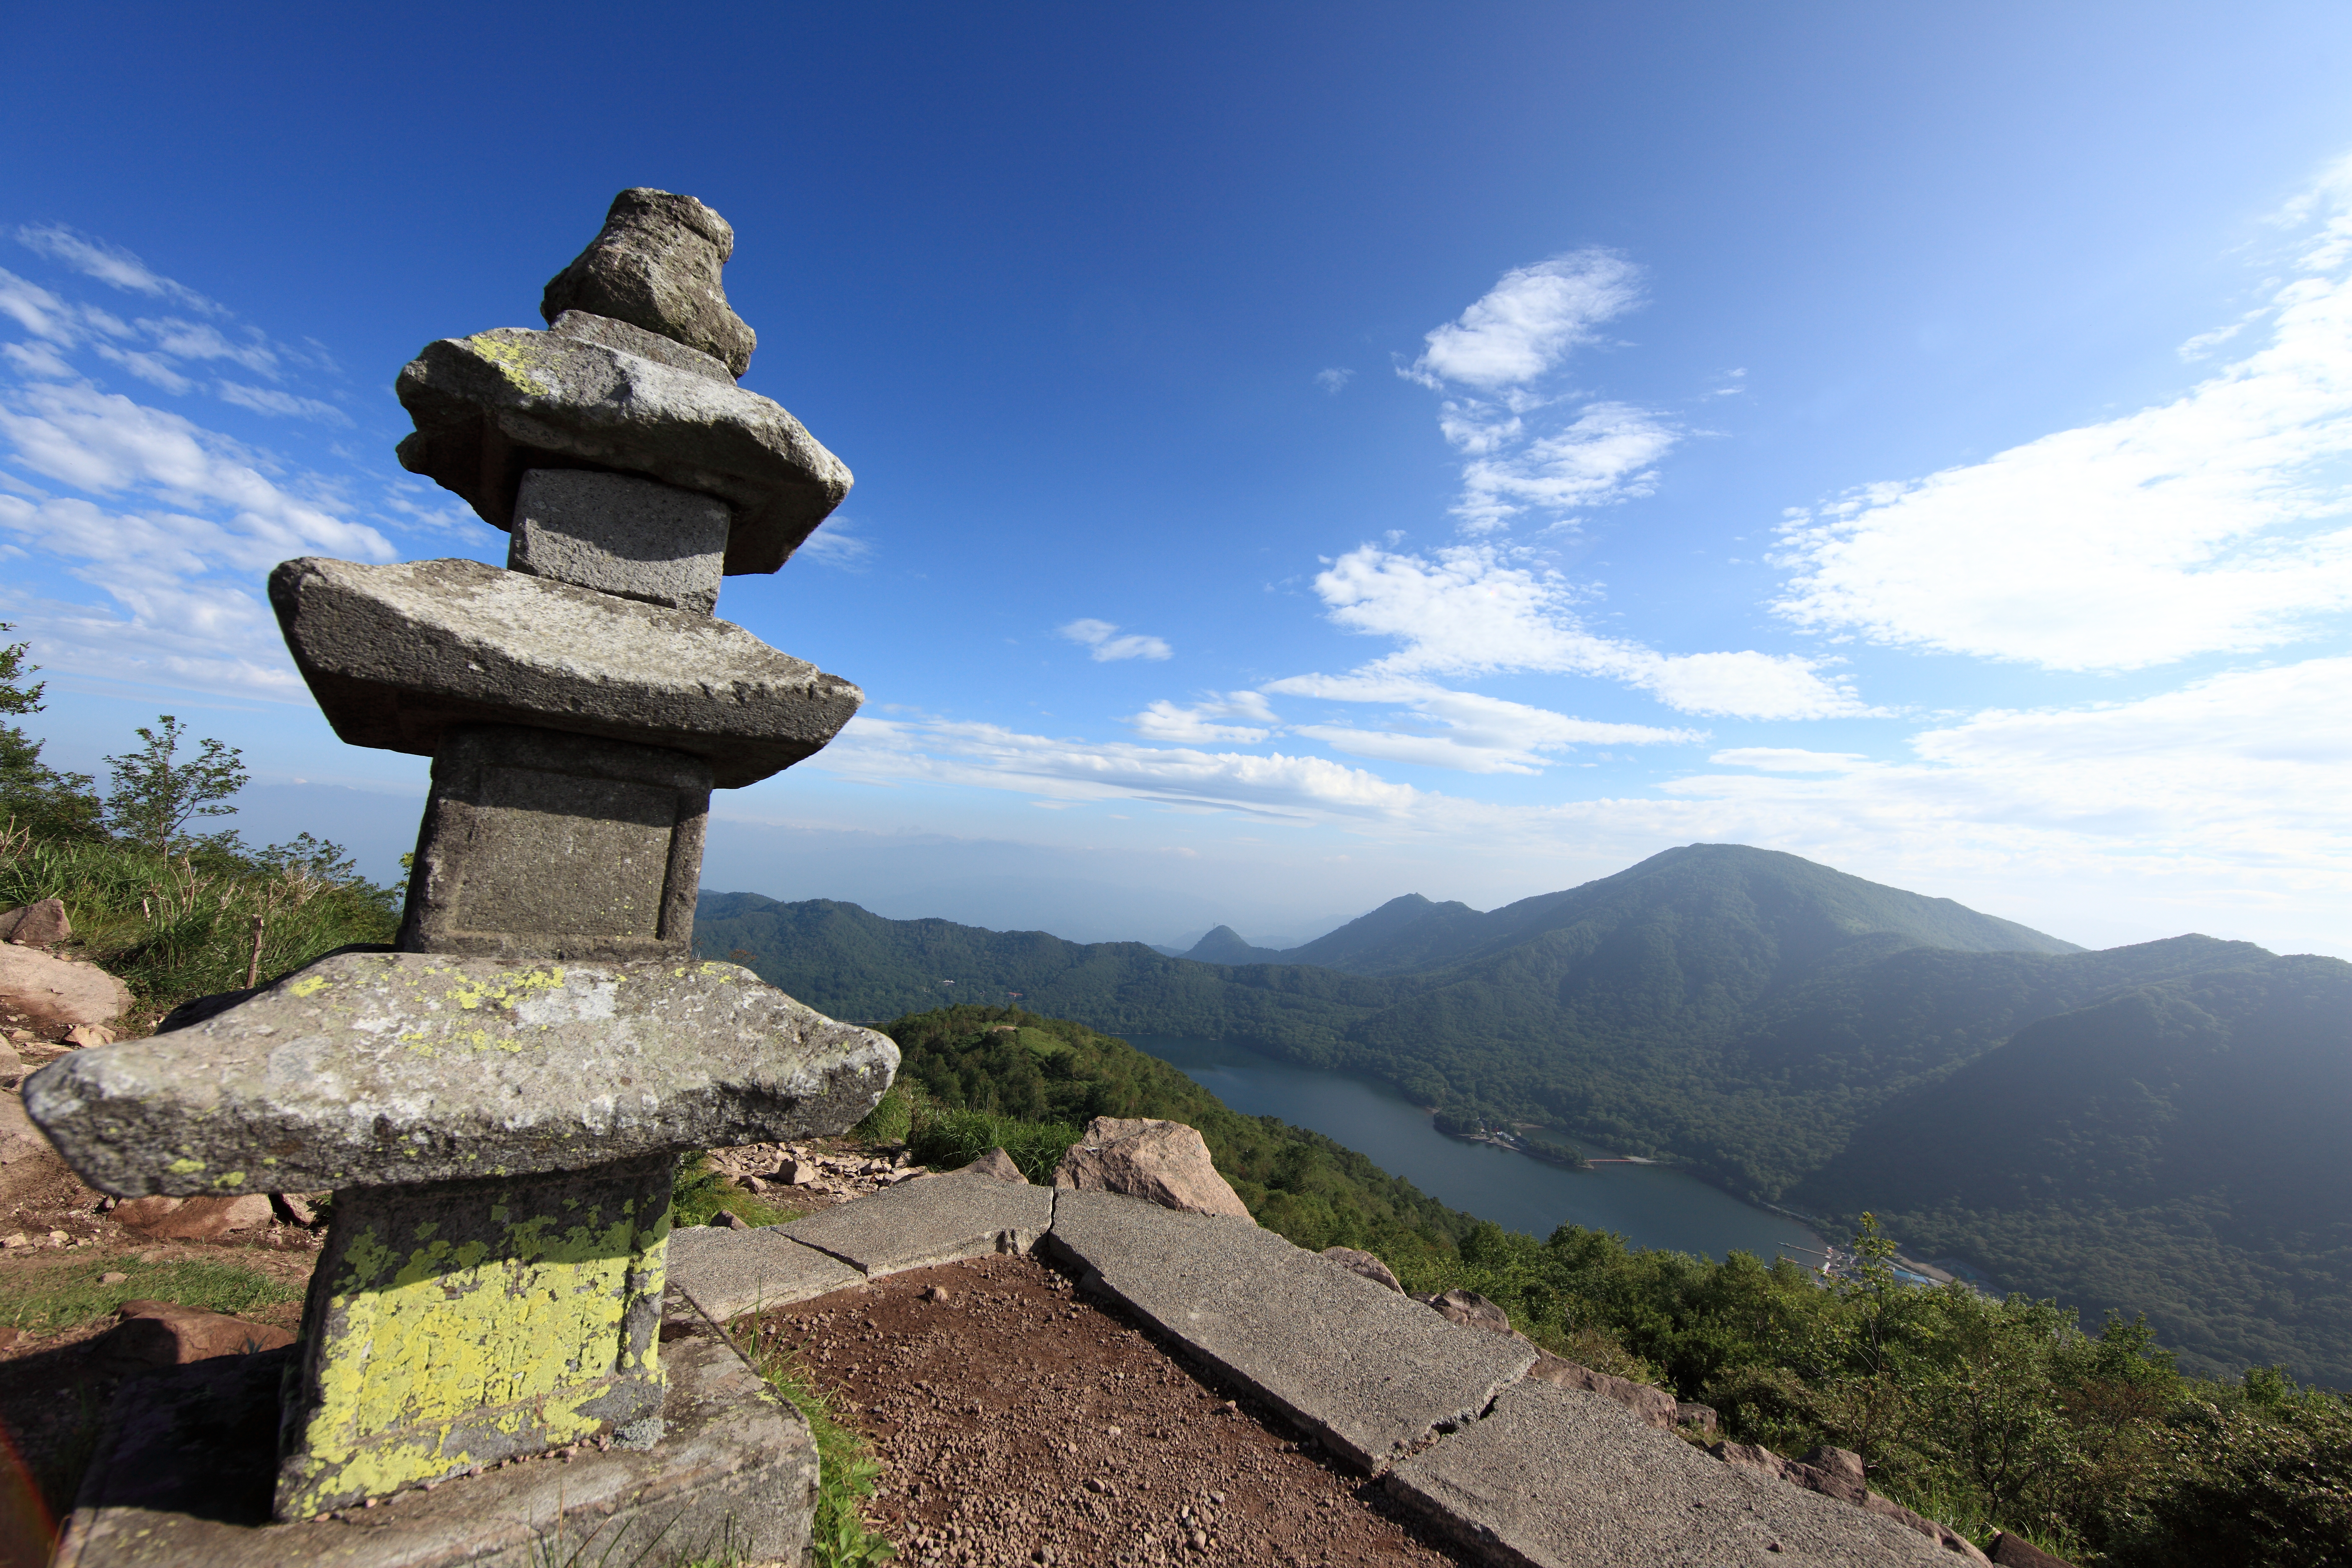
landscape, rock, mountain, hill, mountain range, vacation, travel, high, landmark, tourism, mountains, 5d, hires, markii, hi, res, resolution, gunma, maebashi, akagiyama, jizohdake, ancient history, mountainous landforms